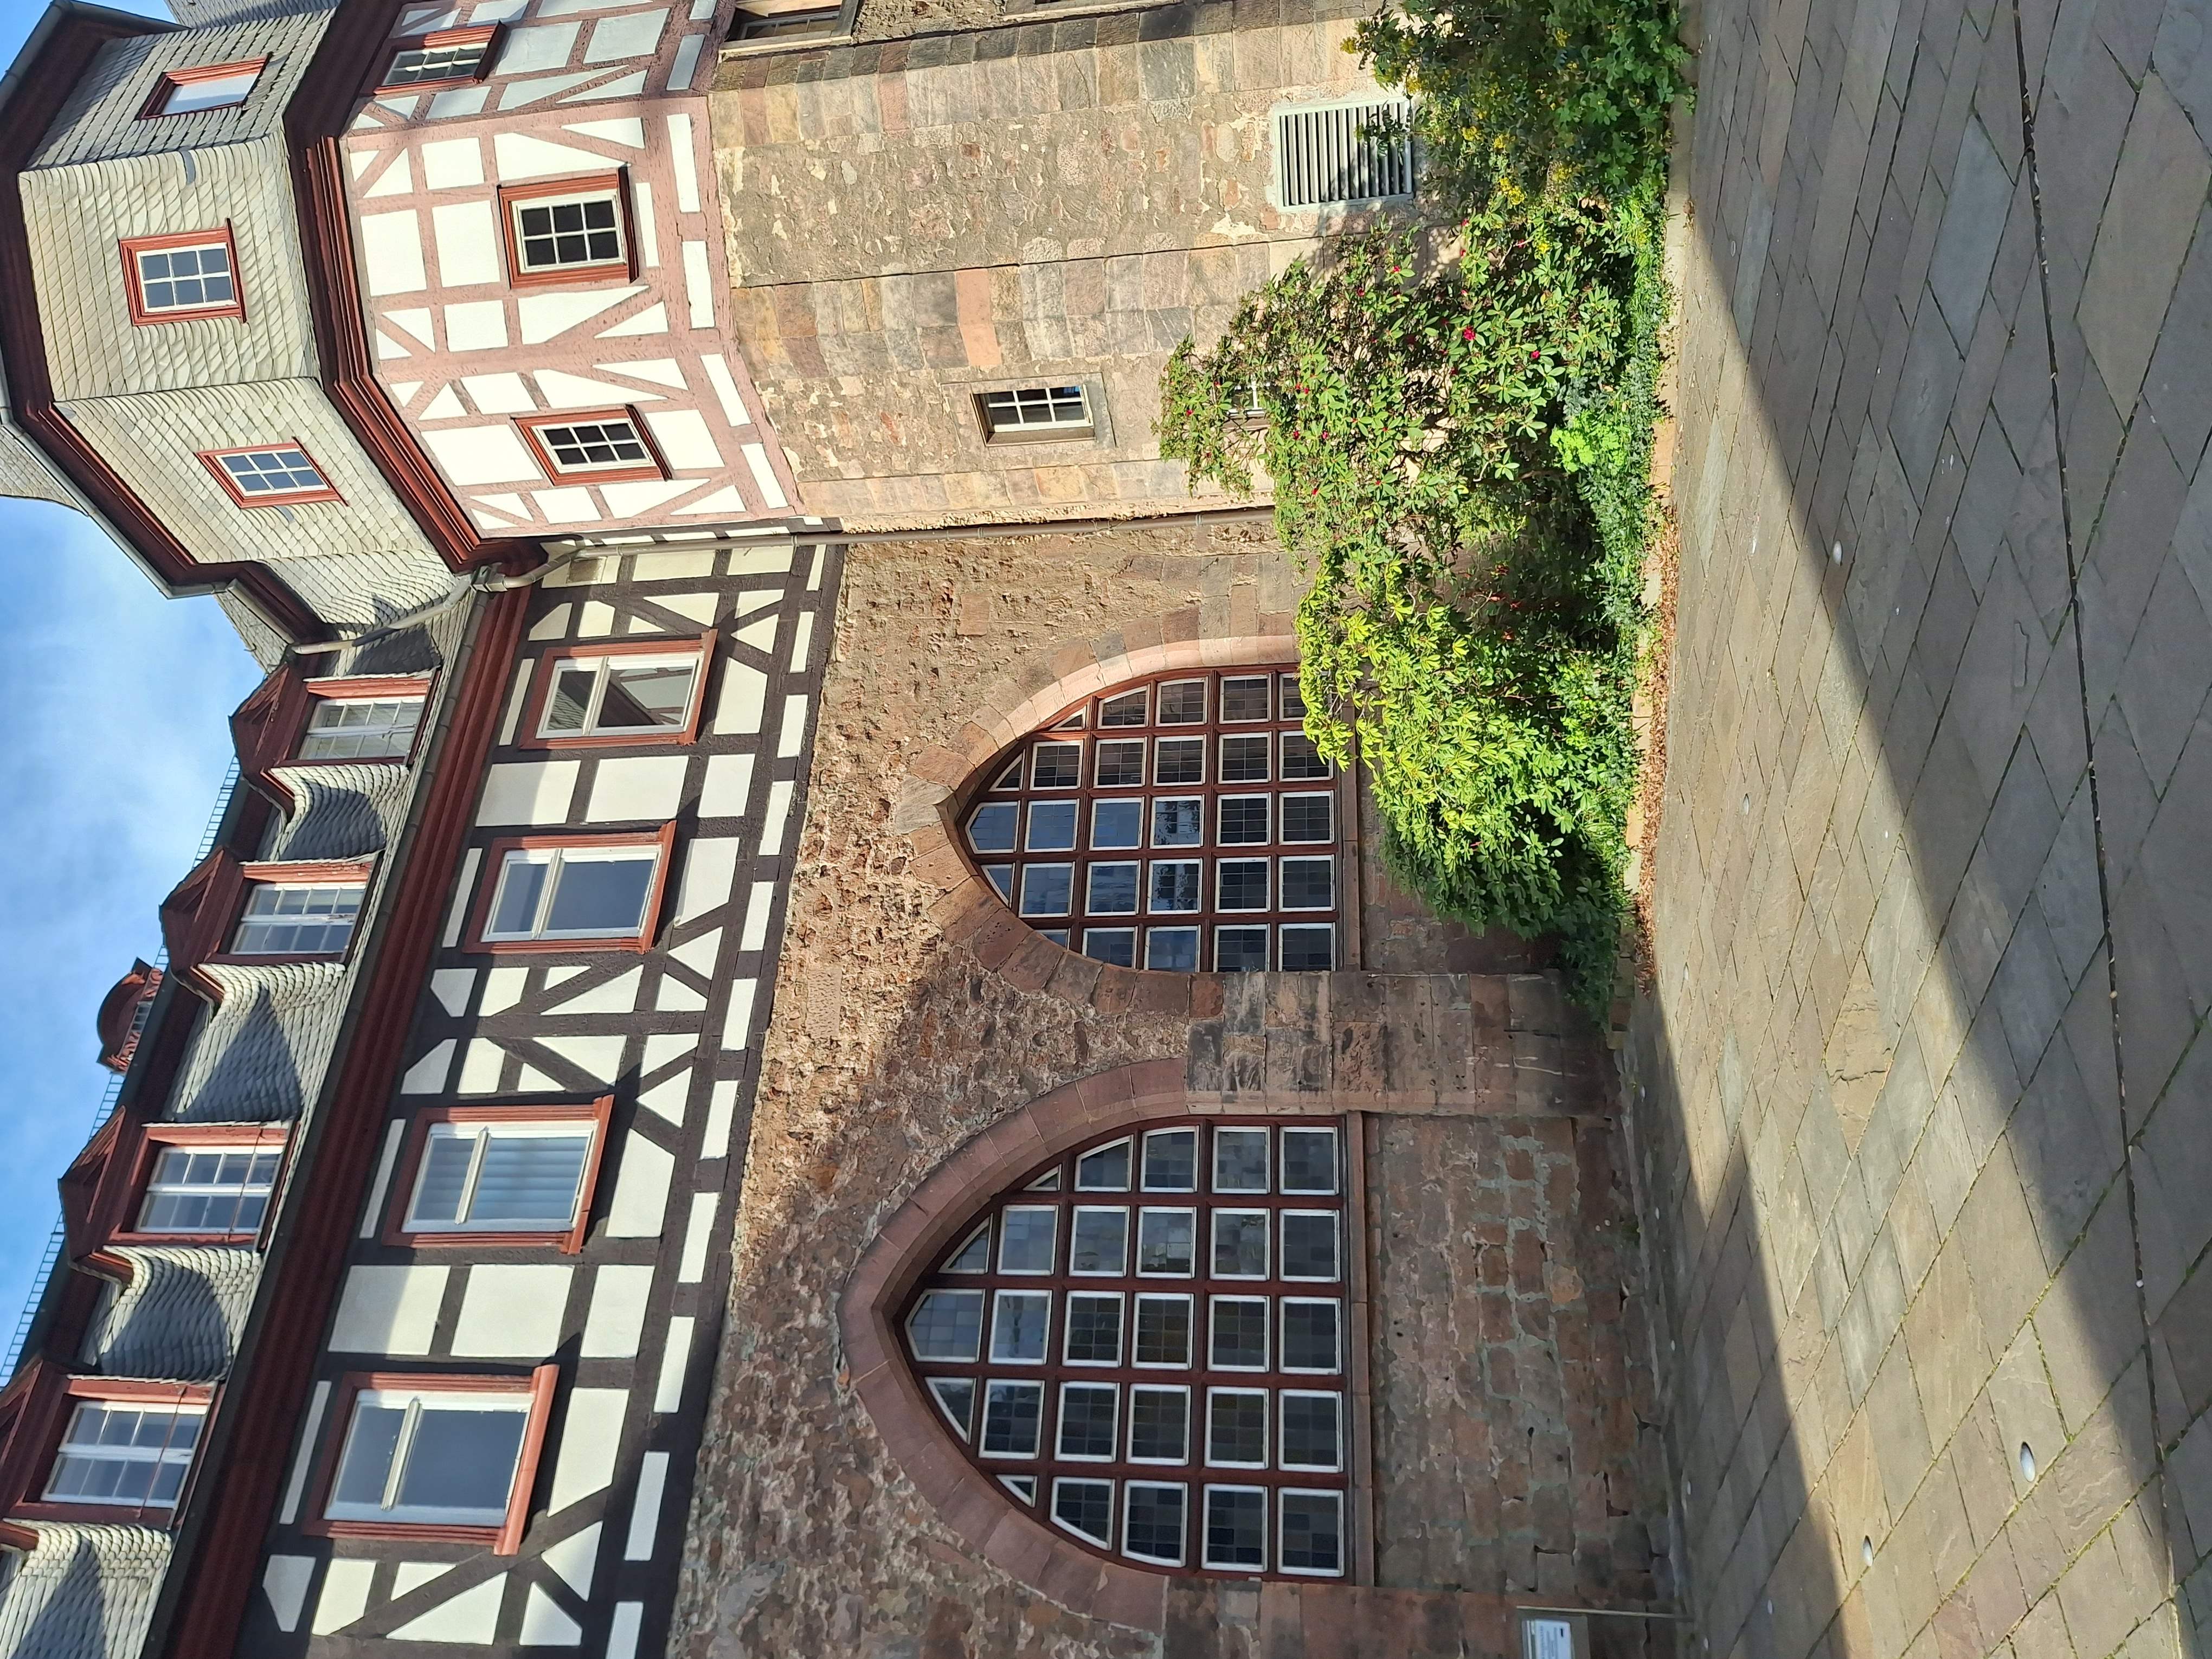
Building: Deutschhausstraße 10, Deutches Haus, Fachbereich Geographie